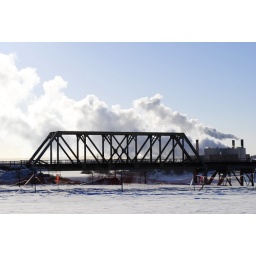
A train bridge over the South Saskatchewan River.